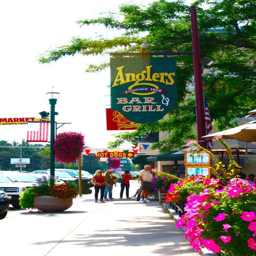
a local favorite eat indoors or out !